Indonesian occupation of East Timor

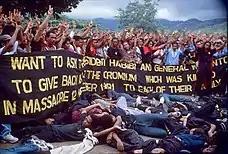
A re-enactment of the Santa Cruz massacre

During a memorial mass on 12 November 1991 for a pro-independence youth shot by Indonesian troops, demonstrators among the 2,500-strong crowd unfurled the Fretilin flag and banners with pro-independence slogans and chanted boisterously but peacefully. Following a brief confrontation between Indonesian troops and protesters, 200 Indonesian soldiers opened fire on the crowd killing at least 250 Timorese.